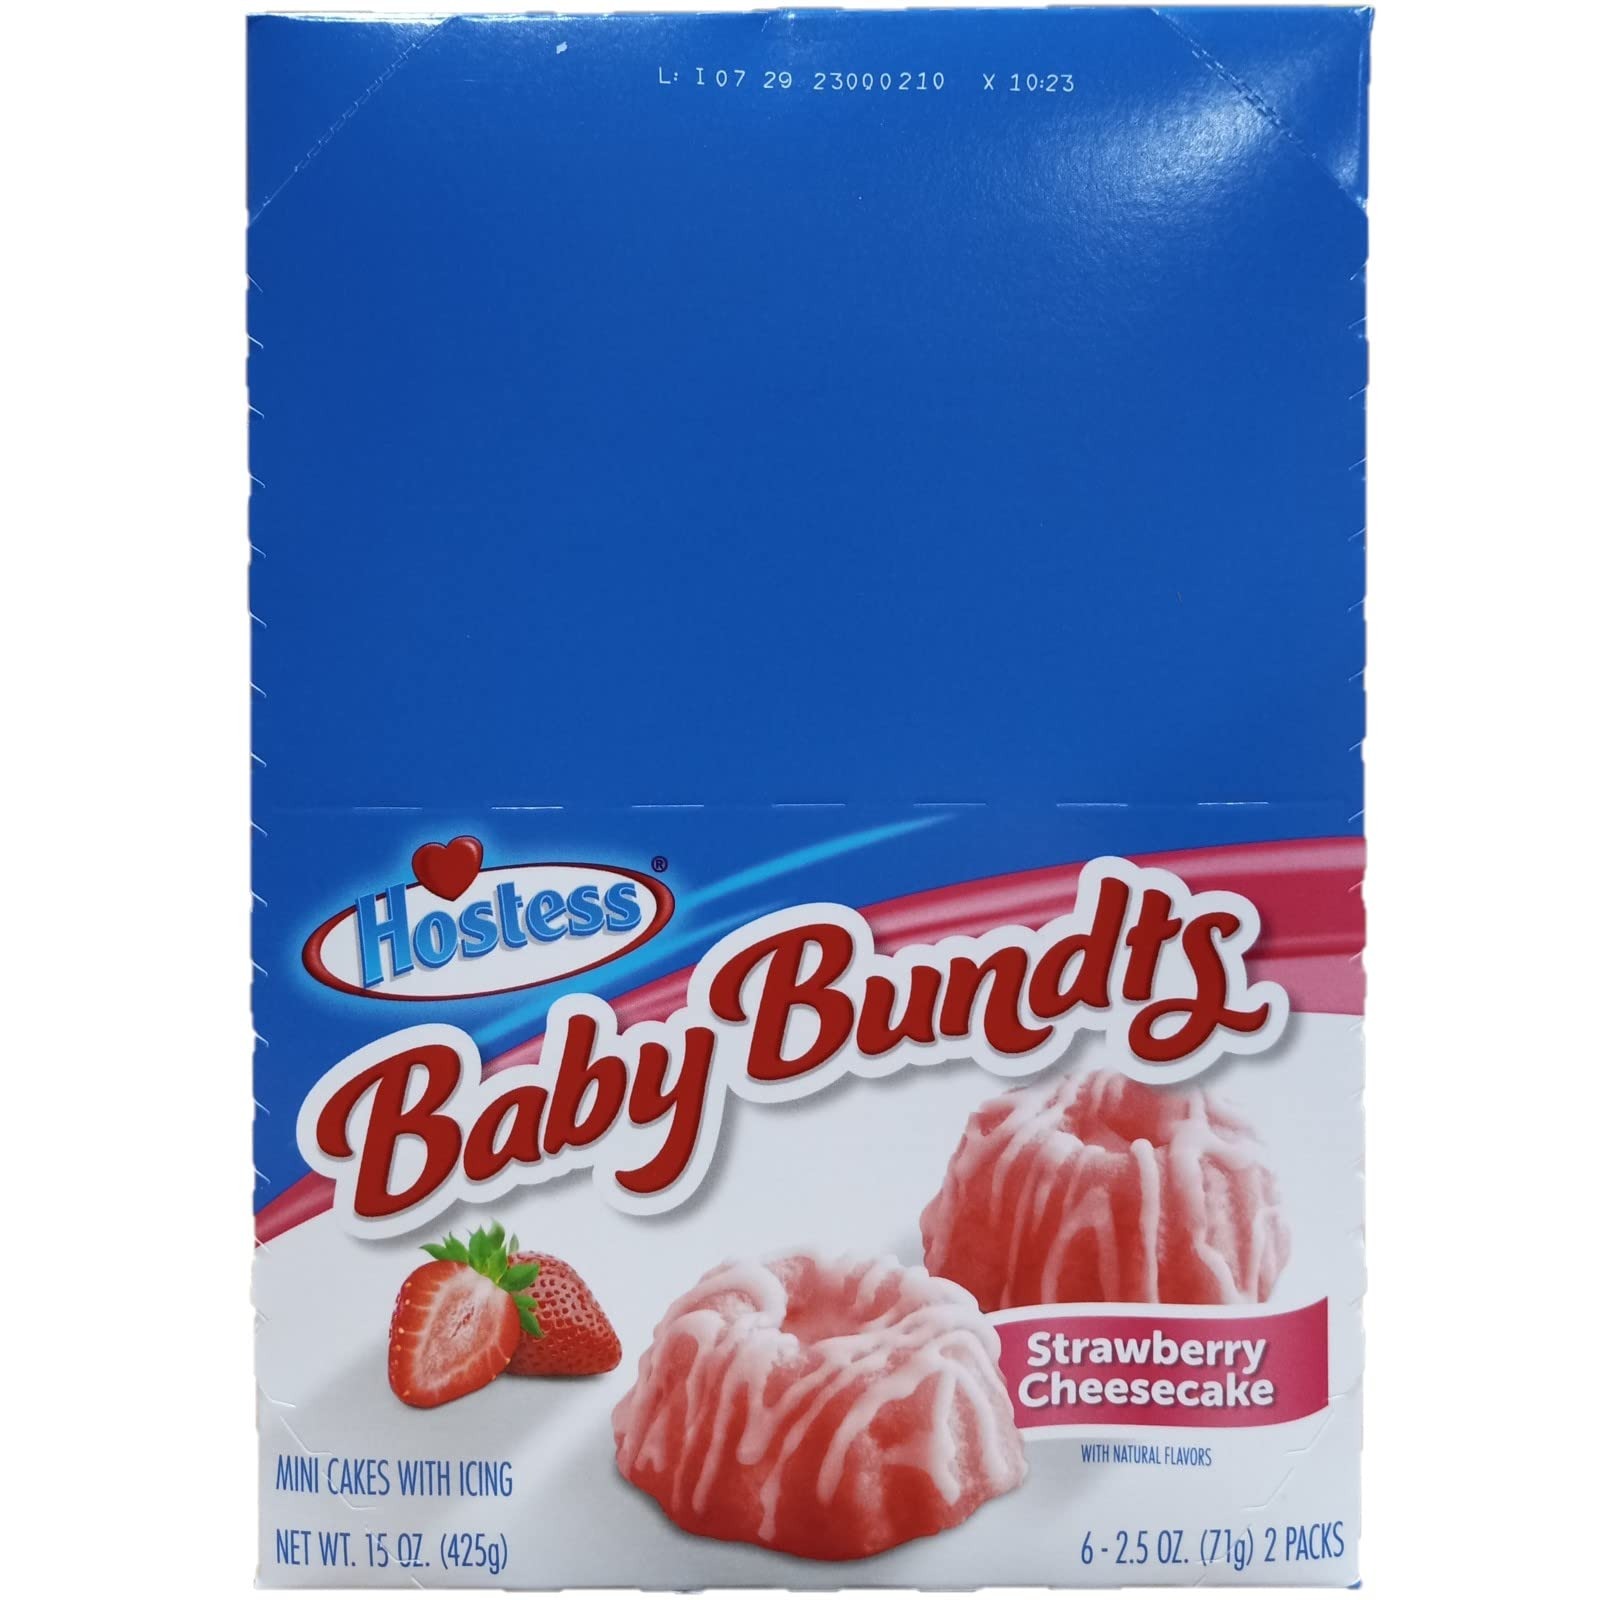
Item Name: hostess Baby Bundts | Strawberry Cheesecake | 2.Pack | Box of 6 (12 Total Cakes),2.5 Ounce (Pack of 12)
Bullet Point 1: One 6 count box of 2.5 ounce Hostess Hostess Strawberry Cheesecake Baby Bundts
Bullet Point 2: Two mini cakes with icing per package (12 Total Bundts)
Bullet Point 3: Each bite will delight your taste buds and sweeten your day
Bullet Point 4: Grab a pack or two for yourself when you're on the go
Bullet Point 5: Enjoy one pack for now and one for later
Product Description: 6 packs. With natural flavors. Contains bioengineered food ingredients. Hostess Quality Commitment: At Hostess we care deeply about our customers and are committed to providing you with quality bakery products. We welcome your comments and questions. 1-800-483-7253 or hostesscakes.com. Please have packaging available. hostesscakes.com. Facebook: facebook.com/hostess; Twitter: twitter.com/hostess_snacks. Recyclable.
Value: 30.0
Unit: Ounce

Price: 18.93